Plantage

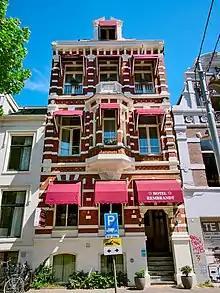
Hotel Rembrandt on the Plantage Middenlaan

Plantage's main road is called Plantage Middenlaan. Most other street names in the neighbourhood also start with the name Plantage: Plantage Parklaan, Plantage Kerklaan, Plantage Doklaan, Plantage Badlaan, Plantage Lepellaan, Plantage Muidergracht, Plantage Westermanlaan (formerly Plantage Prinsenlaan) and Plantagekade. The street formerly known as Plantage Franselaan is now called Henri Polaklaan, after Henri Polak, a trade unionist and politician.